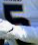
Number: 5